Eighteen Arhats

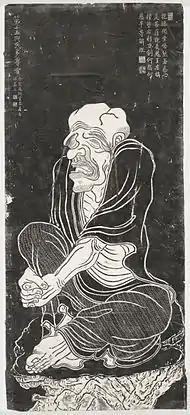
Ink rubbing of the stele commissioned by Qianlong depicting Asita. The upper right shows the inscriptions of the eulogy given by Qianlong.

Originally, the arhats were composed of only 10 disciples of Gautama Buddha, although the earliest Indian sutras indicate that only 4 of them, Pindola, Kundadhana, Panthaka and Nakula, were instructed to await the coming of Maitreya. Earliest Chinese representations of the arhats can be traced back to as early as the fourth century, and mainly focused on Pindola who was popularized in art by the book "Method for Inviting Pindola".